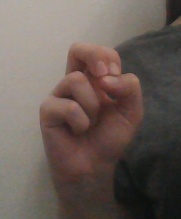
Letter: gaaf